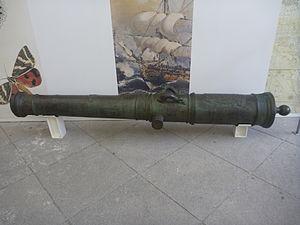
Un canon de 8 livres en bronze fabriqué à la Real Fundición de Bronces à Séville en 1754
Le canon de 8 livres est une pièce d'artillerie tirant des boulets de 8 livres, utilisée au XVIIIᵉ et au XIXᵉ siècle.